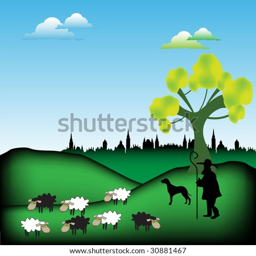
colorful background with a shepherd and his dog guarding a flock of sheep